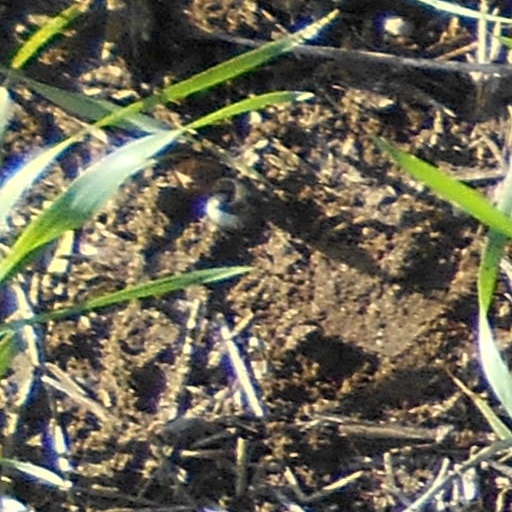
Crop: wheat